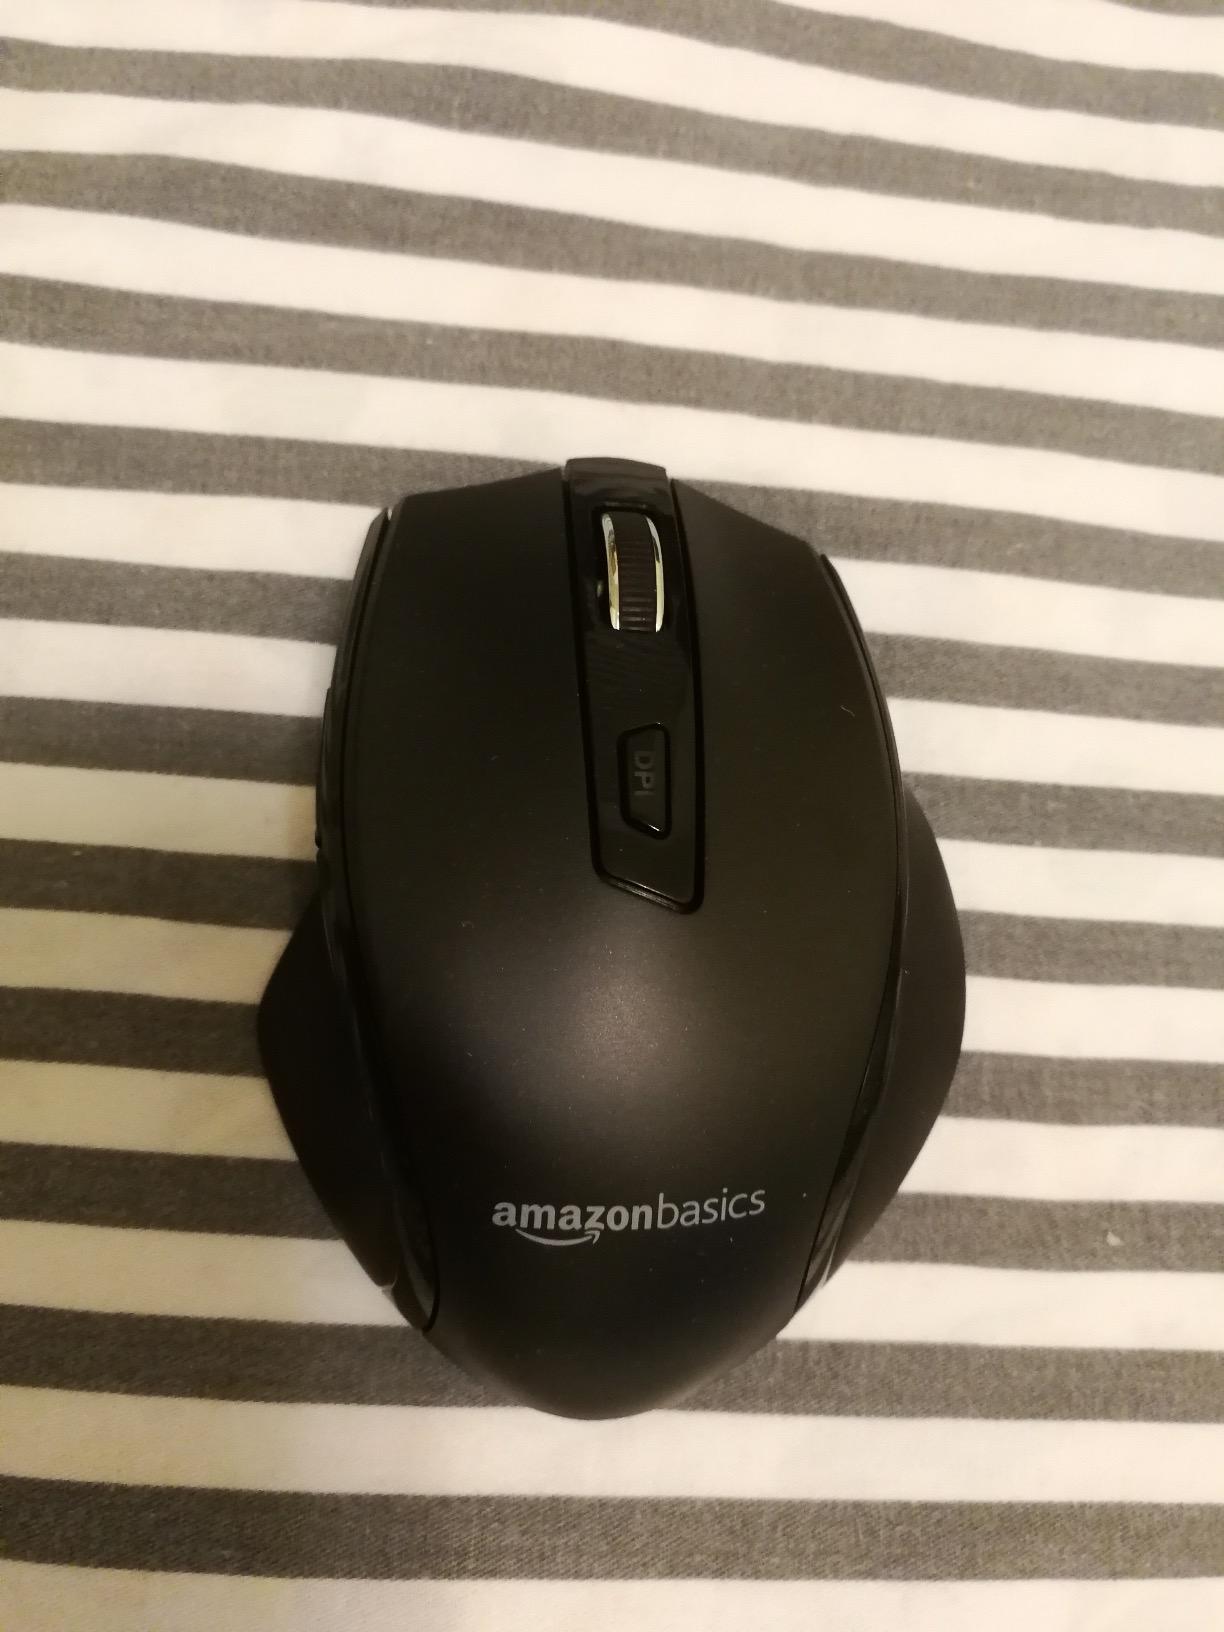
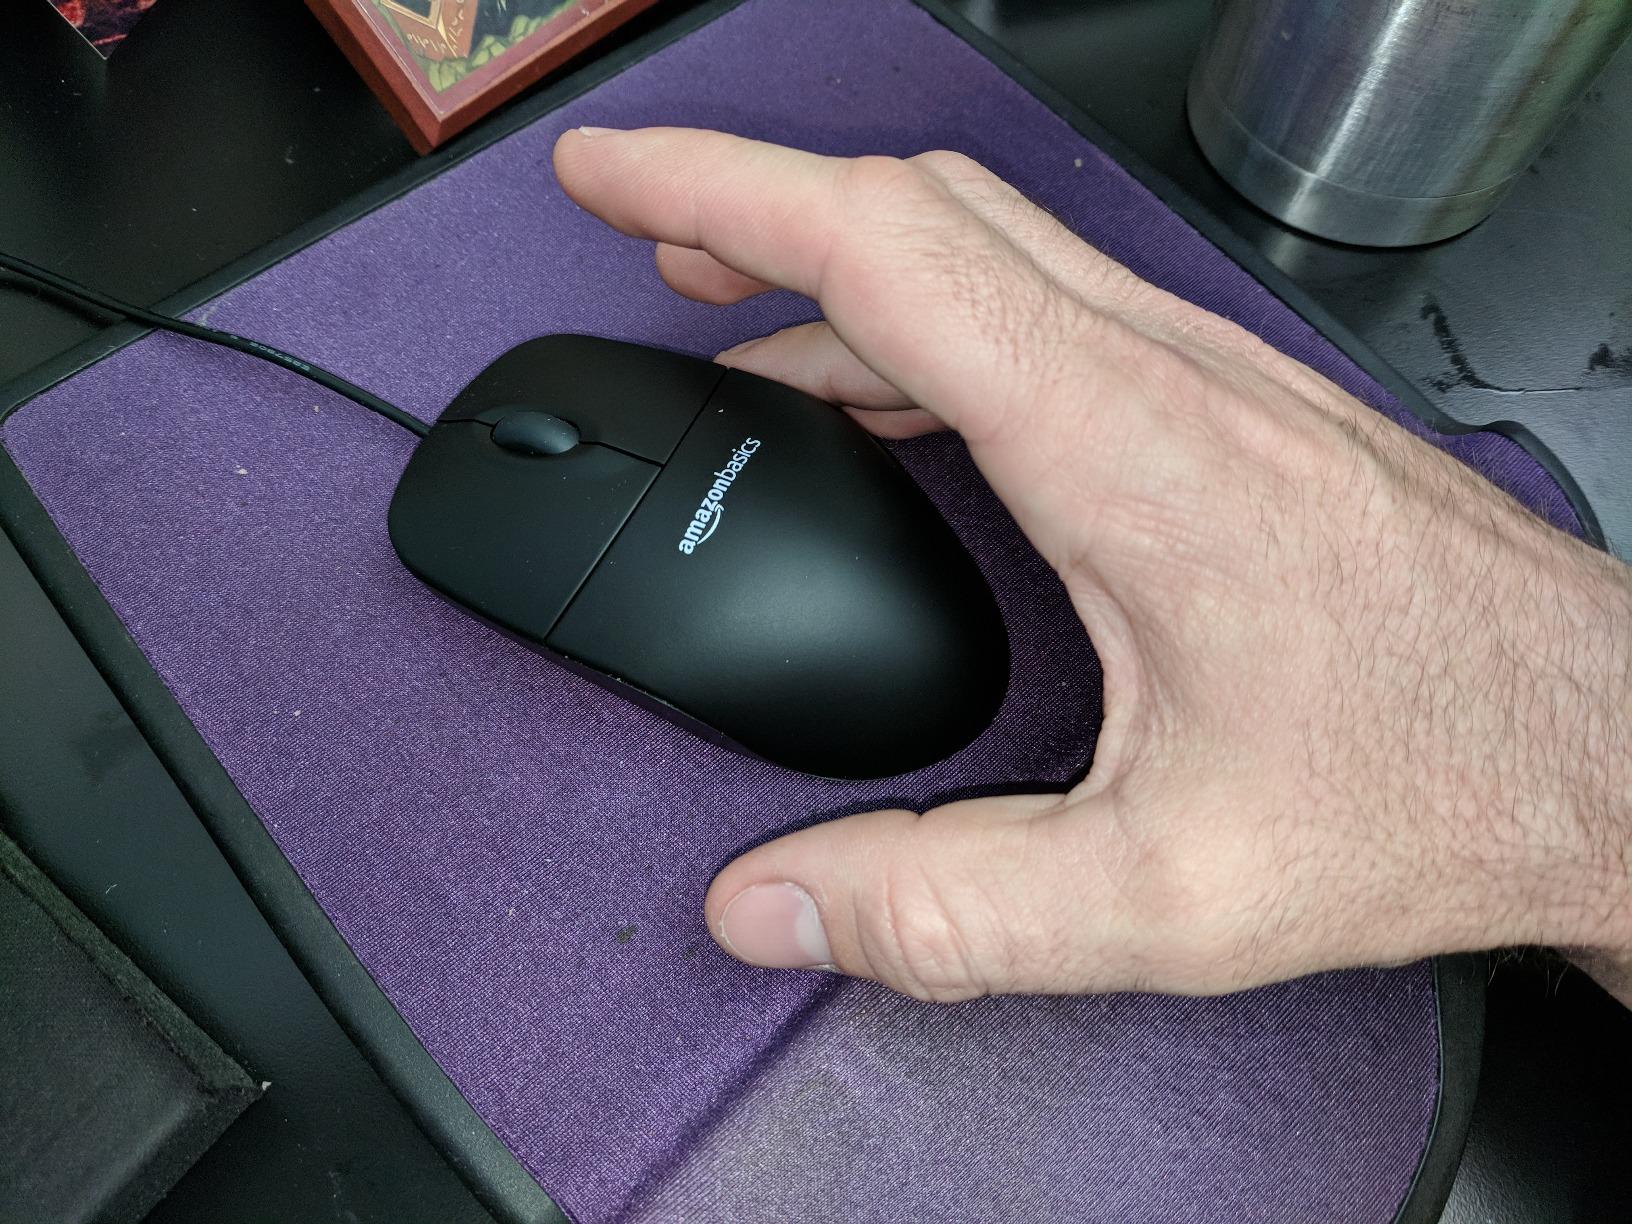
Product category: mouse
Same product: no